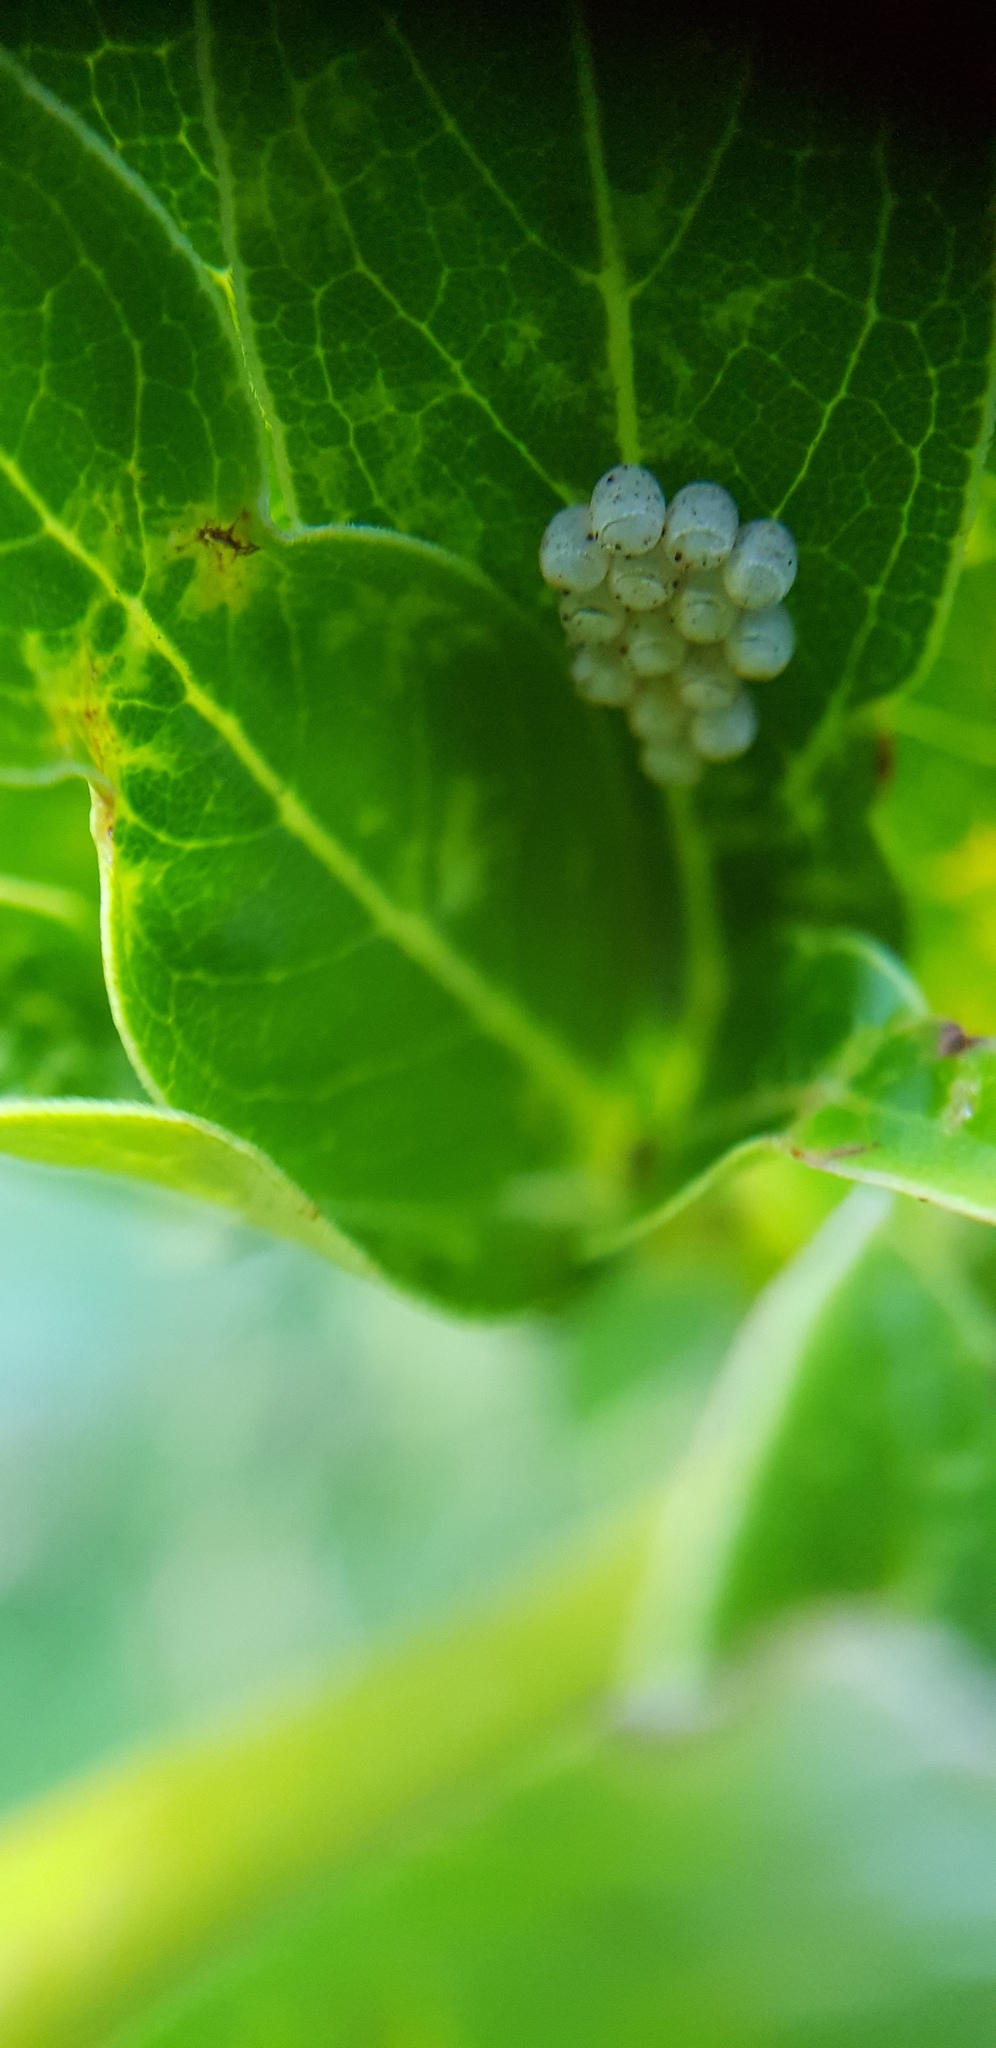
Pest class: stink_bug